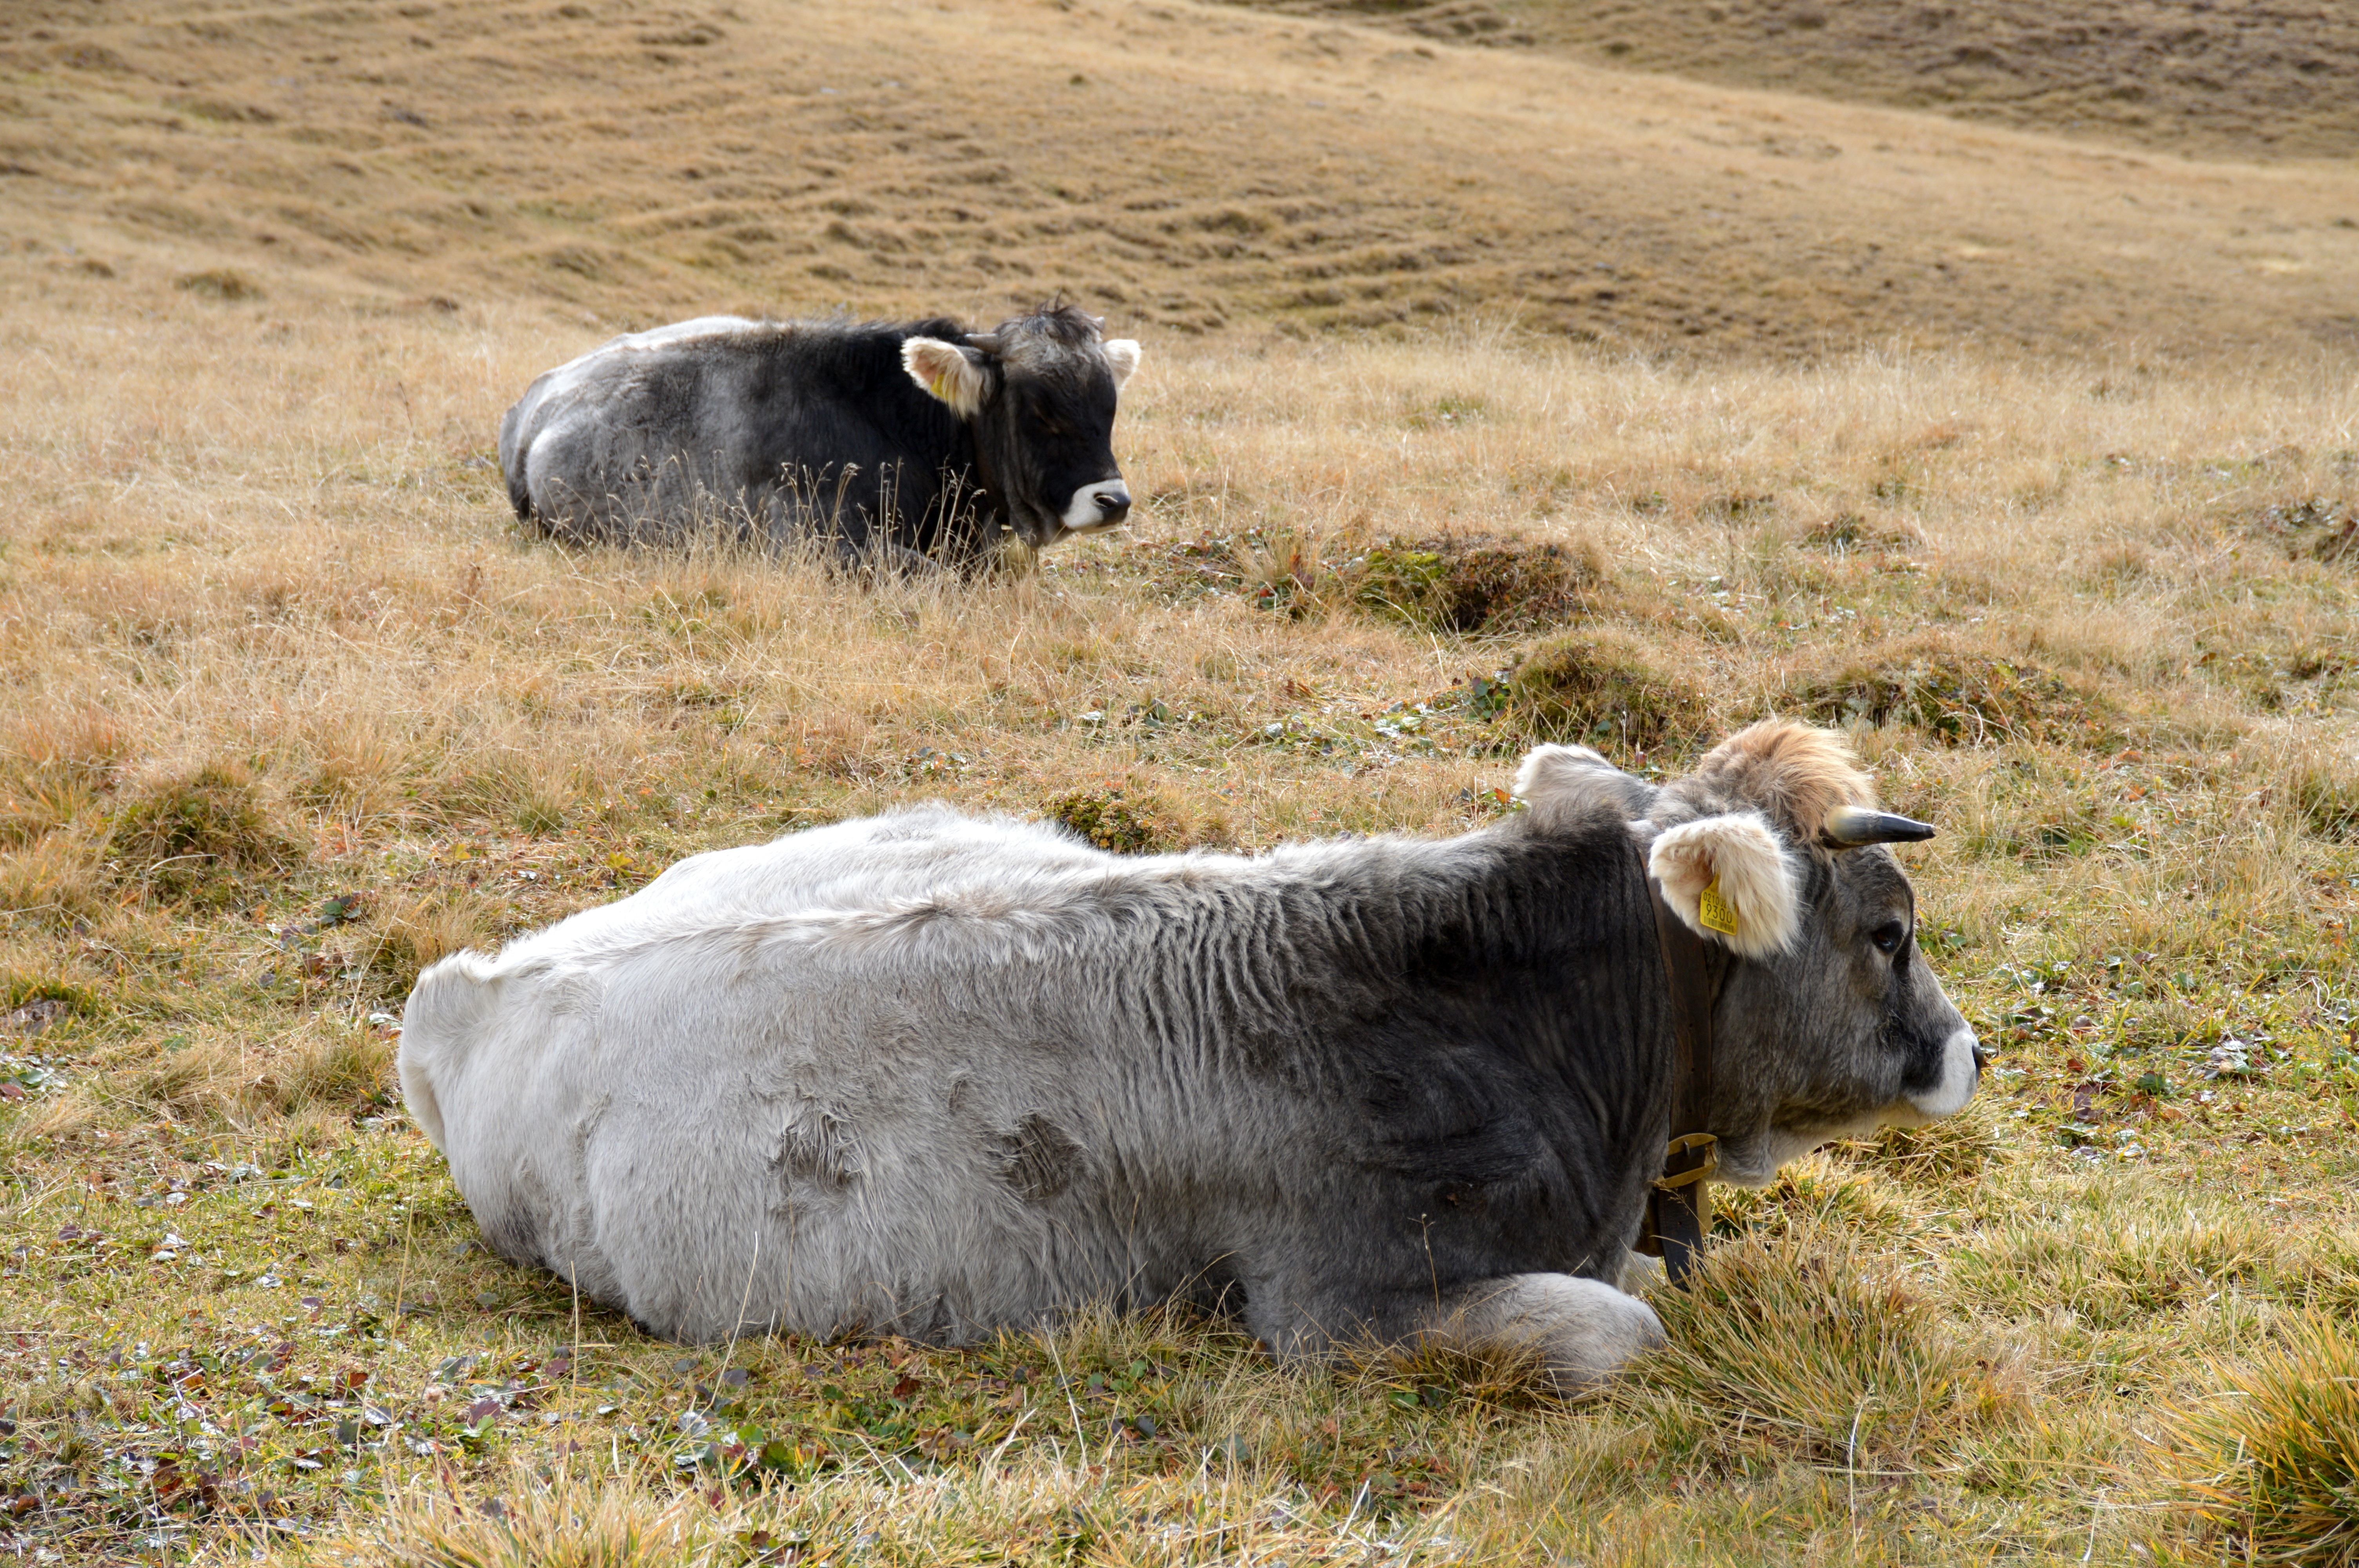
grass, hiking, field, farm, wildlife, horn, cow, herd, pasture, grazing, holiday, mammal, fauna, cows, mountains, vertebrate, yak, rural area, cattle like mammal, cow goat family, muskox